One Clear Call (film)

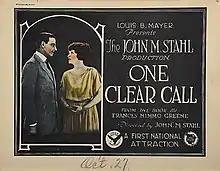
Lobby card

One Clear Call is a surviving 1922 American silent drama film directed by John M. Stahl and starring Milton Sills, Claire Windsor, and Irene Rich.